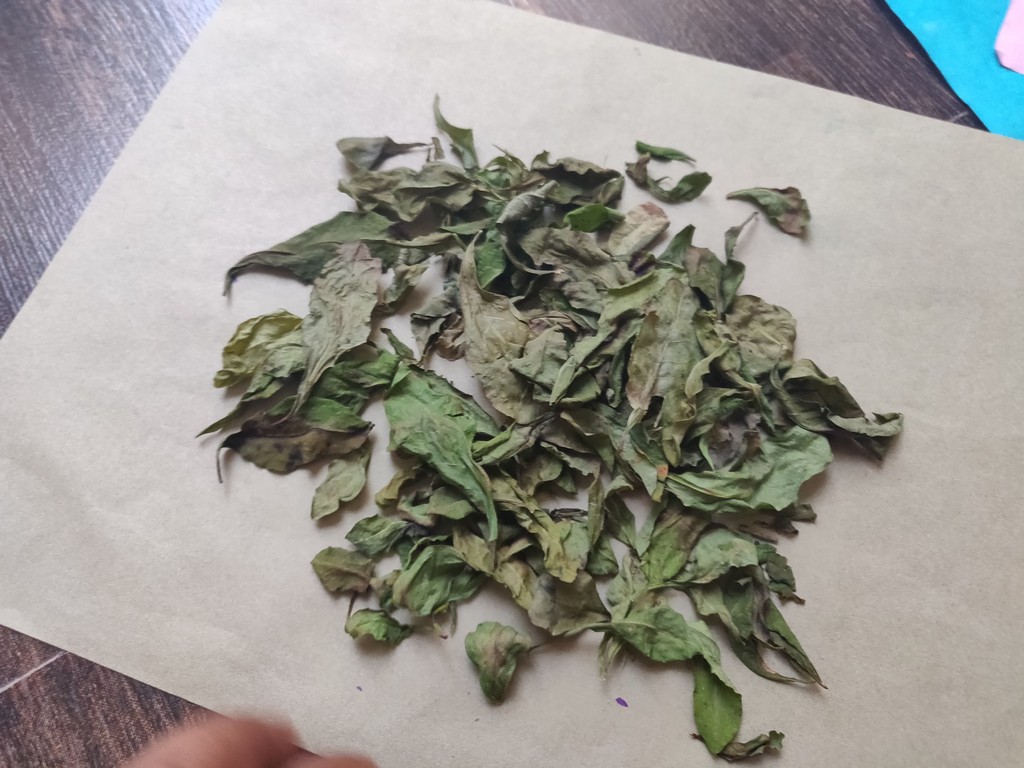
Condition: Dried
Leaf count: multiple
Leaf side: unknown